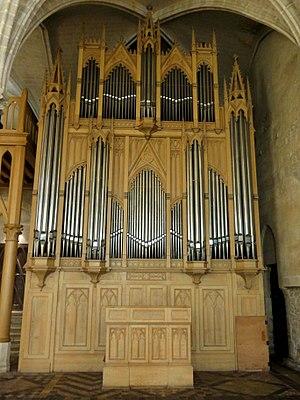
Réfectoire des moines - voir titre.
Cette liste prend en compte les orgues d'Île-de-France classés uniquement, au titre objet ou immeuble, que ce soit pour leur buffet ou leur partie instrumentale et répertoriés dans la base Palissy des Monuments historiques de France. La section Reprises recense les modifications les plus importantes. Dans certains cas le classement du buffet intègre également la tribune. À défaut de précision, le classement est réputé acquis au titre objet mais les initiales I.D. signifient au titre Immeuble par Destination et I. au titre Immeuble.
L'orgue est un instrument à vent multiforme dont la caractéristique est de produire les sons à l’aide d’ensembles de tuyaux sonores accordés suivant une gamme définie et alimentés par une soufflerie. L'orgue est joué majoritairement à l’aide d’un ou plusieurs claviers et le plus souvent aussi d’un pédalier.
Aristide Cavaillé-Coll est un facteur d'orgue né le 4 février 1811 à Montpellier et mort le 13 octobre 1899 à Paris. Il est considéré comme l'un des plus importants facteurs d'orgue du XIXᵉ siècle.
François Lang, né le 27 février 1908 à Paris et mort en janvier 1944 à Auschwitz, est un pianiste, collectionneur et mécène français.
L'abbaye de Royaumont est un ancien monastère cistercien situé dans le hameau de Baillon à Asnières-sur-Oise dans le Val-d'Oise, à environ trente kilomètres au nord de Paris.